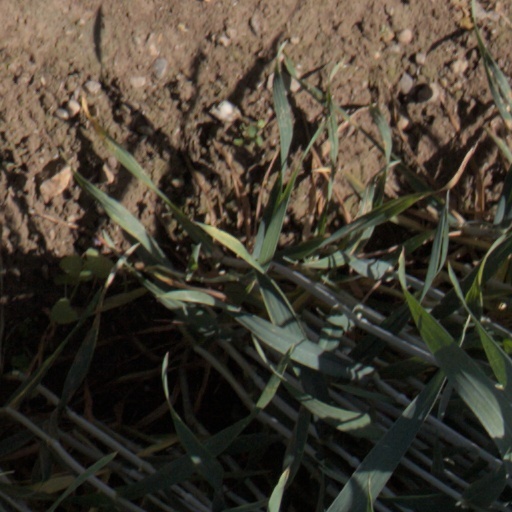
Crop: wheat